Saint-Romain-sous-Gourdon

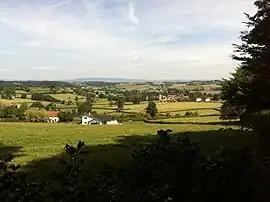
A general view of Saint-Romain-sous-Gourdon

Saint-Romain-sous-Gourdon (literally "Saint-Romain under Gourdon") is a commune in the Saône-et-Loire department in the region of Bourgogne-Franche-Comté in eastern France.